Baileys Irish Cream

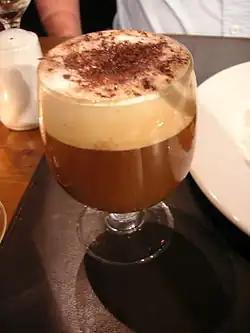
Baileys and coffee

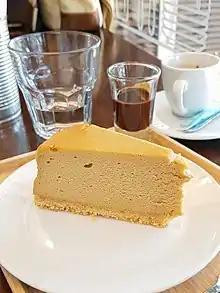
Baileys cheesecake served with a Baileys-and-chocolate sauce on the side

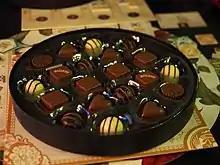
Chocolate pralines infused with Baileys Irish Cream

As with milk, cream will curdle whenever it comes into contact with a weak acid. Milk and cream contain casein, which coagulates when mixed with weak acids such as lemon, tonic water, or traces of wine. While this outcome is undesirable in most situations, some cocktails (such as the cement mixer, which consists of a shot of Baileys mixed with the squeezed juice from a slice of lime) specifically encourage coagulation.